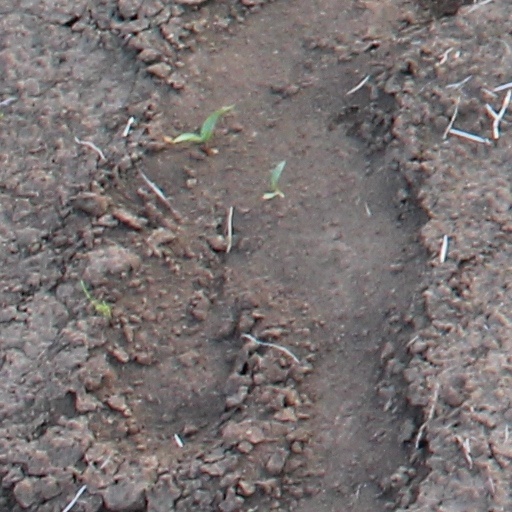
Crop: wheat